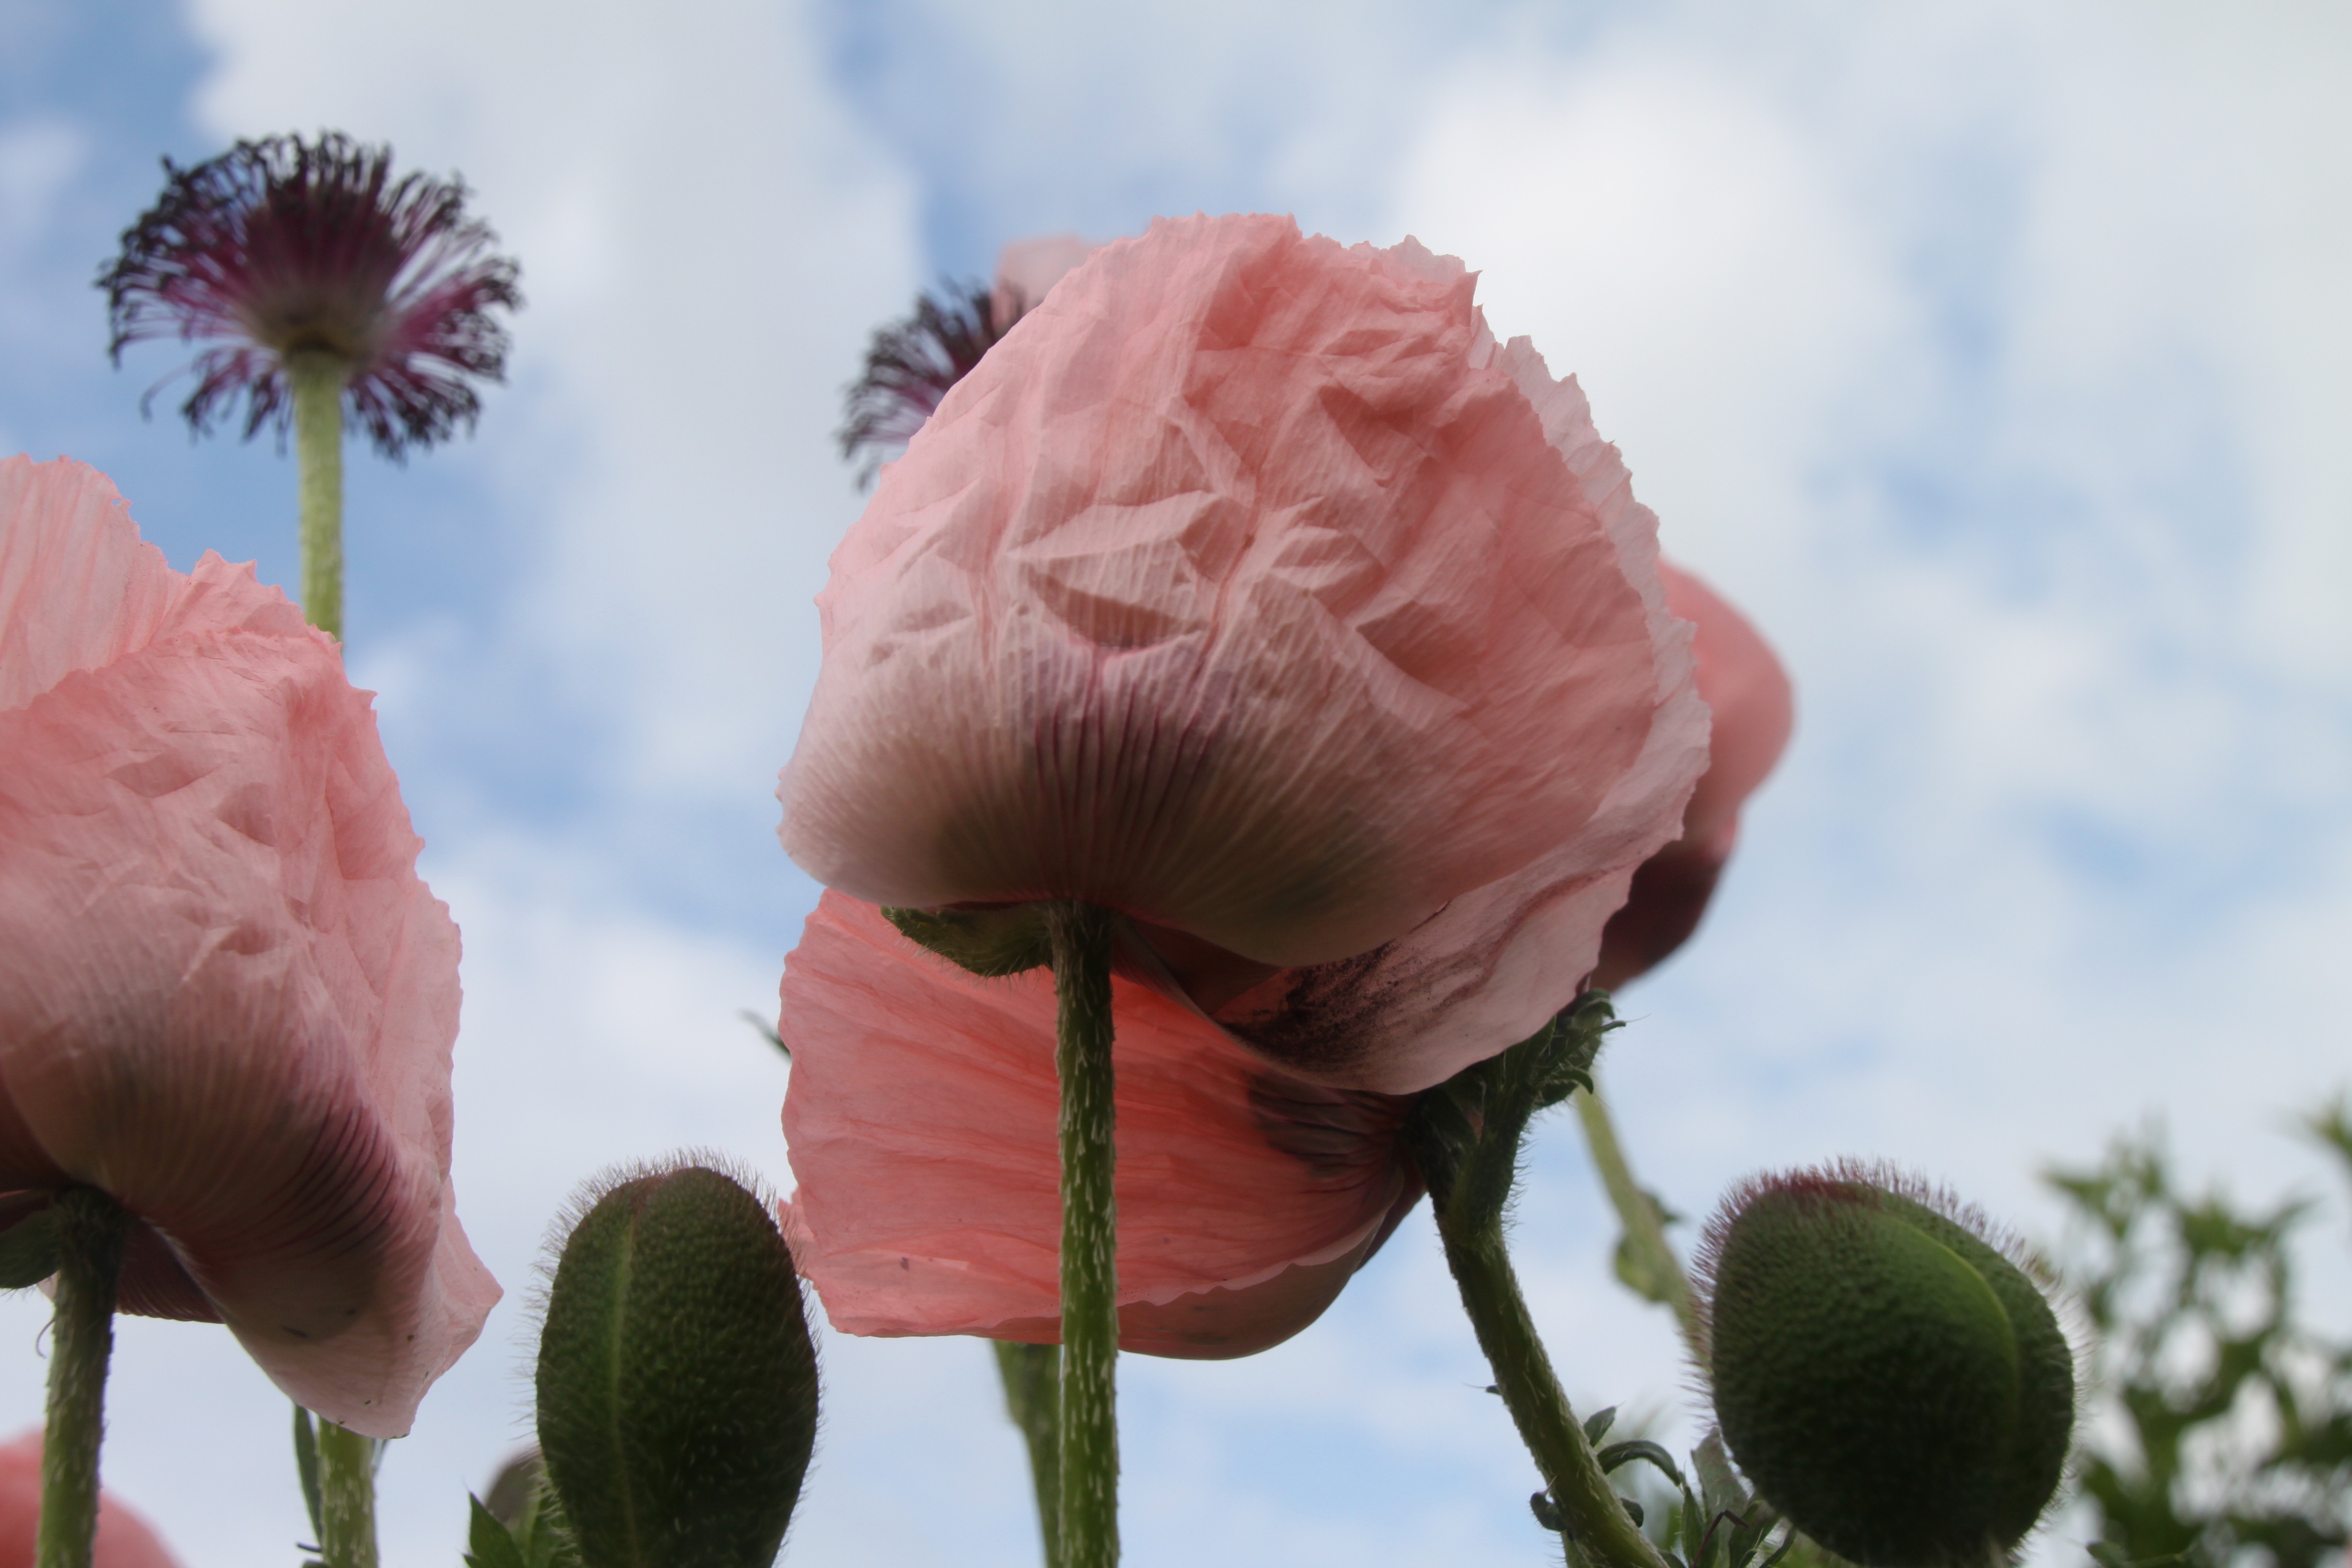
nature, blossom, plant, sky, flower, petal, botany, pink, flora, close up, salmon, poppy, bud, peony, macro photography, flowering plant, plant stem, land plant